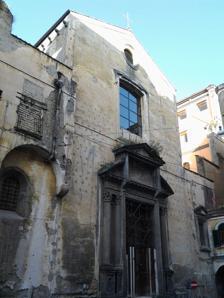
Building: Santa Maria delle Grazie Maggiore a Caponapoli
Country: Italy
Year built: 1473
Church building in Naples, Italy Santa Maria delle Grazie Maggiore a Caponapoli or Santa Maria delle Grazie Maggiore is a church located in the historic center of Naples , Italy. Facade Detail of Entrance portal. History Work on the church and adjacent monastery began in 1447, inspired by the beatified Pietro da Pisa . The church was completed in 1473, but from 1516 to 1535 it underwent reconstruction, including the portal by Giovanni Francesco di Palma . Further reconstruction occurred in the 18th century. During the second half of the 18th century, it was a secret meeting place for members of Free Masonry , supposedly sponsored by the monk Serafino Pinzone (who was accused of revolutionary Jacobin leanings in 1794). In 1809, the church was suppressed, and in 1933 joined to the Hospital of Incurables ( Ospedale degli Incurabili ) under the original order of the monastery. But by the 1970s, the church was in poor state of conservation. The interior is laid out as a Latin cross with chapels, and houses paintings by Domenico Antonio Vaccaro , Girolamo D'Auria , and a Madonna statue and a Deposition bas-relief by Giovanni da Nola . Among the masterworks in the church is the Renaissance burial monument of the Giovanniello de Cuntco and his wife, Lucrezia Filangieri di Candida (1517), sculpted by Giovanni Tommaso Malvito . Giovanello, secretary to the King of Aragon, reclines above in three dimensions, while his wife sleeps below in an elegant but simple bas-relief. The presbytery and apse decorated with frescoes by Giovanni Battista Beinaschi and Lorenzo Vaccaro . The right arm of the transept has a Sant'Antonio di Padova by Andrea da Salerno ; in the 6th chapel on left, in relief the Incredulity of St Thomas by Girolamo Santacroce , while the first chapel has both the Deposition bas-relief by Giovanni da Nola and a Burial of Galeazzo Giustiniani by an unknown 16th-century artist. 40°51′11″N 14°15′14″E / 40.853040°N 14.254000°E / 40.853040; 14.254000 Bibliography Vincenzo Regina, Le chiese di Napoli. Viaggio indimenticabile attraverso la storia artistica, architettonica, letteraria, civile e spirituale della Napoli sacra , Newton e Compton editor, Naples 2004. Mario Buonoconto, Napoli esoterica: an itinerario nei misteri napoletani , Rome 1999. External links Wikimedia Commons has media related to Santa Maria delle Grazie a Caponapoli (Naples) . The church di Santa Maria delle Grazie a Caponapoli su Napoligrafia Authority control databases International VIAF National Germany